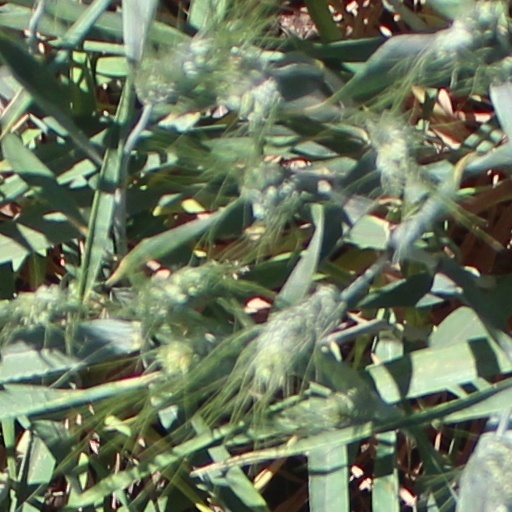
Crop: wheat